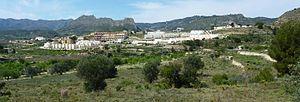
Relleu est une commune d'Espagne de la province d'Alicante dans la Communauté valencienne. Elle est située dans la comarque de la Marina Baixa et dans la zone à prédominance linguistique valencienne.